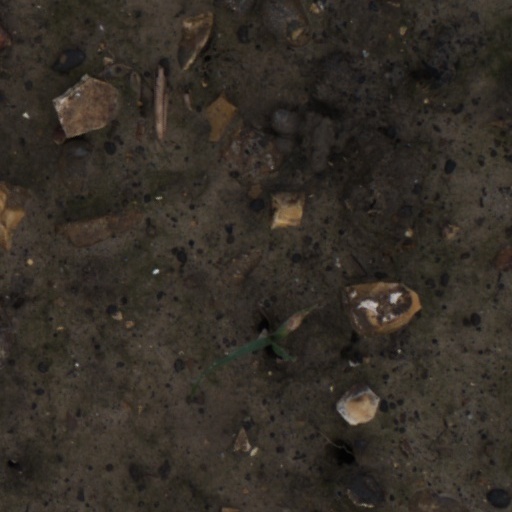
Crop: wheat